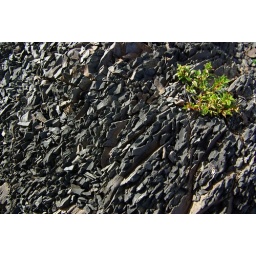
volcanic rock against native plant